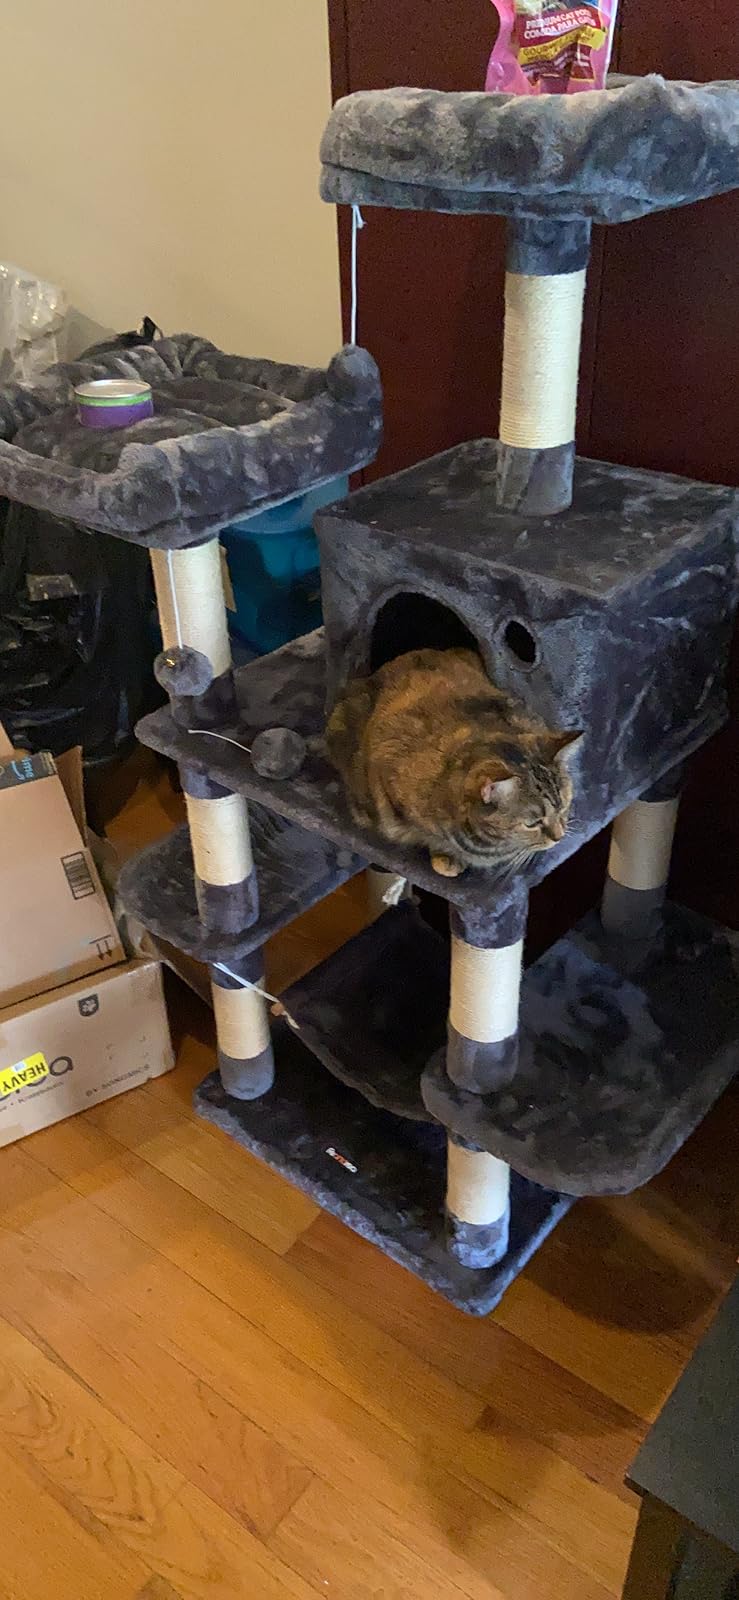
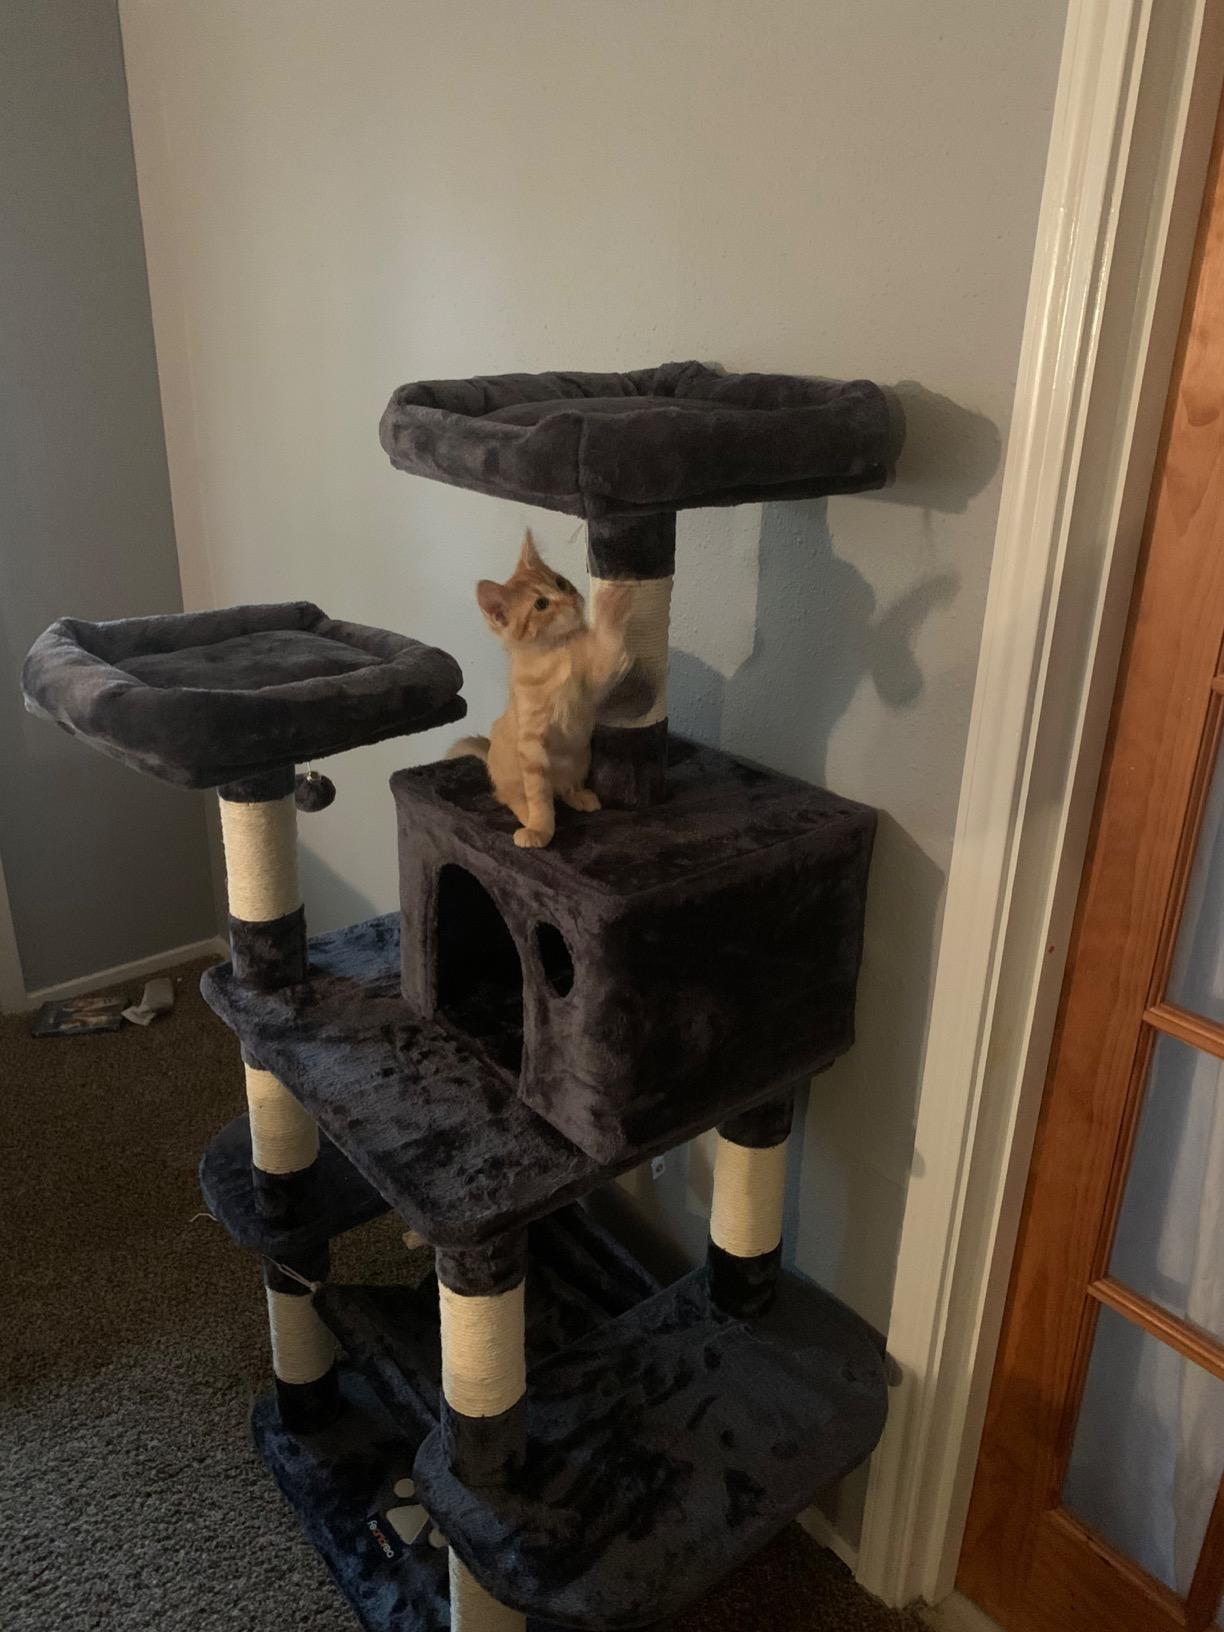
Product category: items_cat tree
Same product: yes